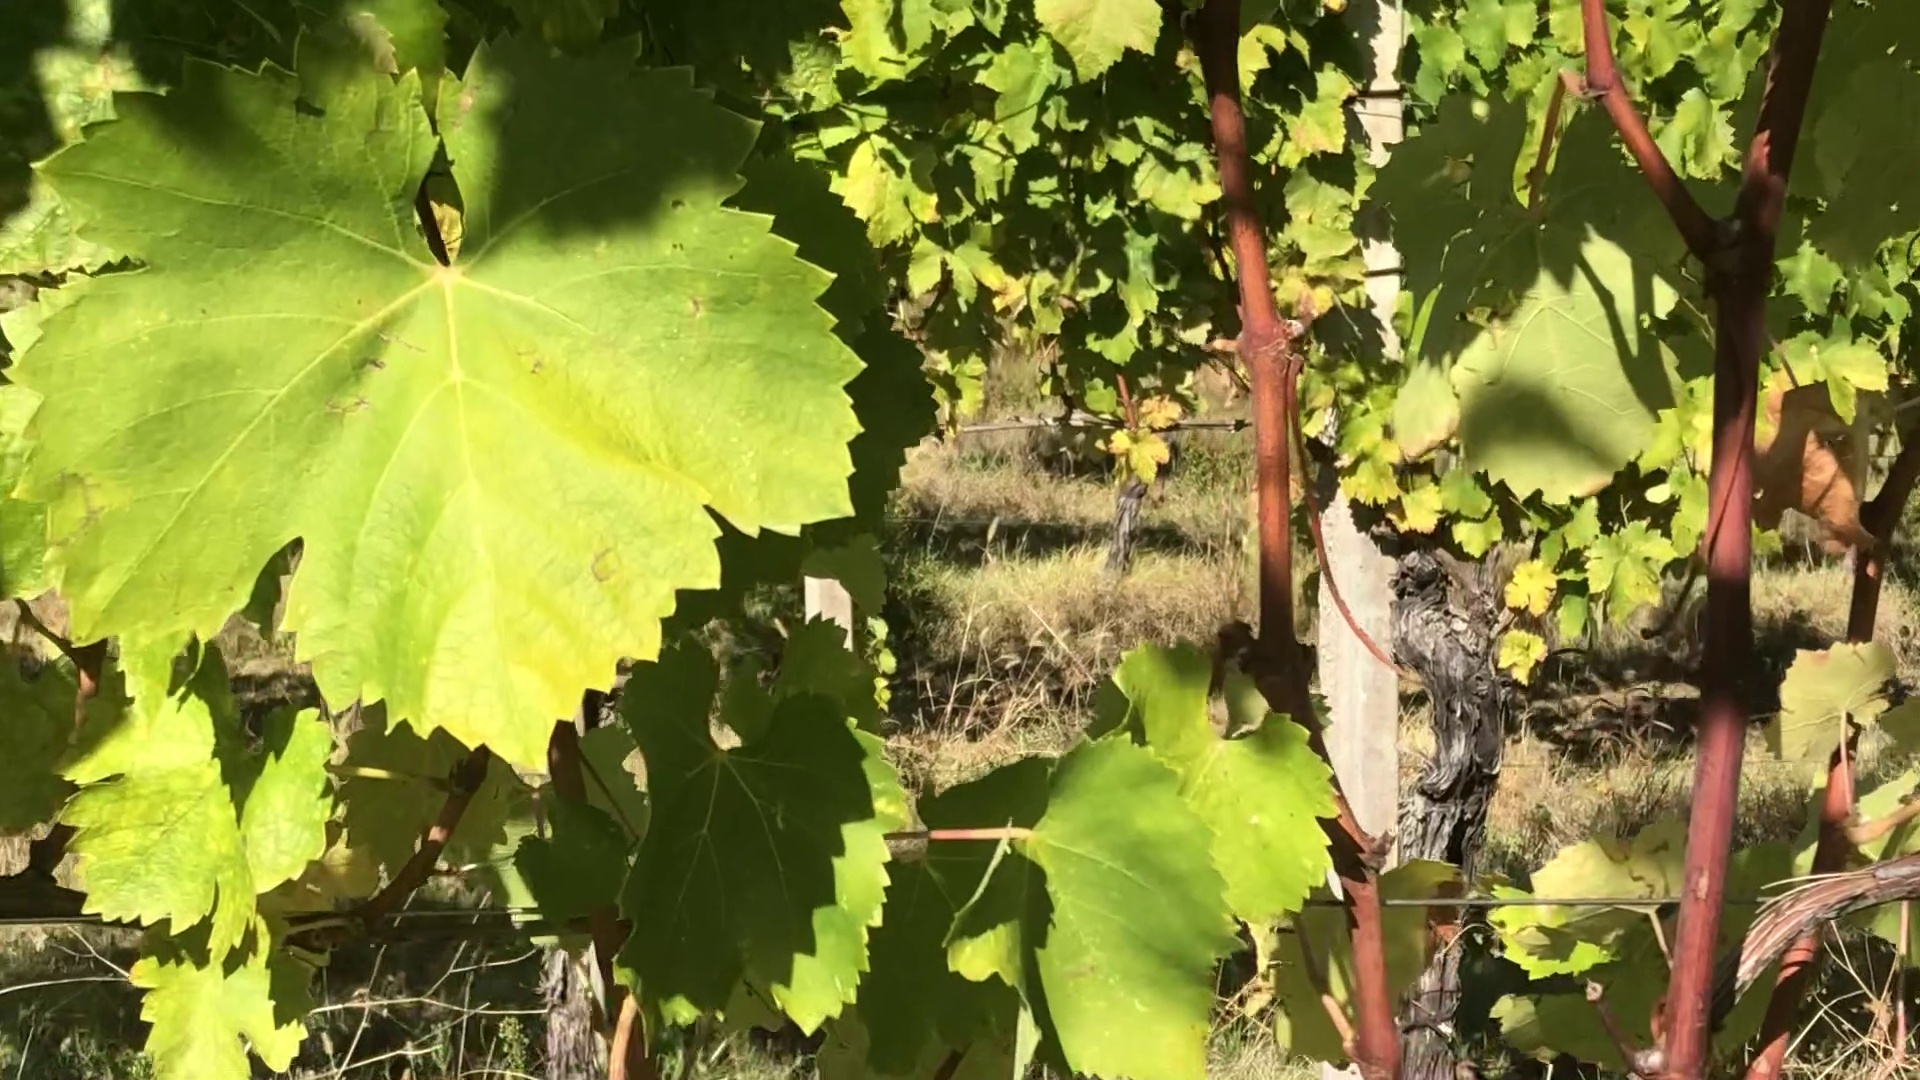
Label: healthy